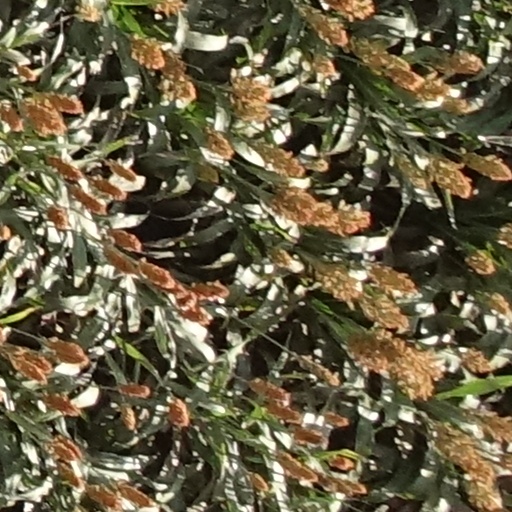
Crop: sorghum